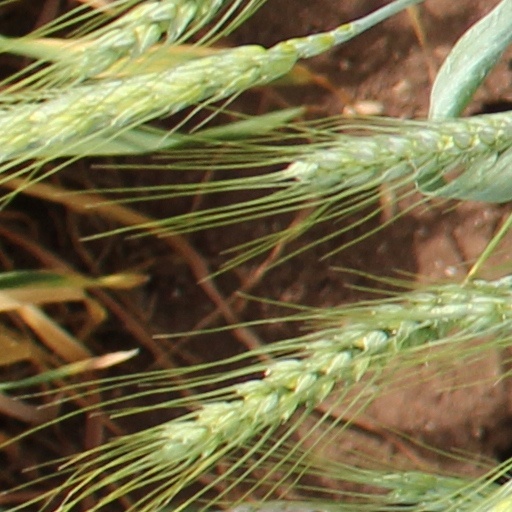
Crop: wheat